Yeshiva gedolah

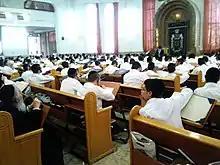
"Shiur klali" at the Slabodka Yeshiva in Bnei Brak, Israel

In larger yeshivas, the students are divided in tracks by age. The grades are known by the amount of years its students were in the yeshiva. For example, the youngest track which had just completed twelfth grade (and in Israel, eleventh grade) is called "first year," the grade above them is called "second year," and so on. Historically, the oldest grade was known as a ""kibutz"", and some yeshivas in Israel retain this tradition, calling their older grades "kibutz"s.